Ronaldo (Brazilian footballer)

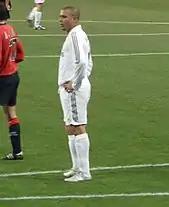
Ronaldo won La Liga in his first season and received the Pichichi Trophy in his second.

Having signed for Real Madrid for €46 million, his jersey sales broke all records on the first day. Ronaldo was part of the "Galácticos" era of global stars signed by the club every summer, which included Zinedine Zidane, Luís Figo, Roberto Carlos and David Beckham. He was sidelined through injury until October 2002 which further fuelled fan anticipation. Ronaldo scored twice on his debut against Alavés, the first 61 seconds after coming on. That same reception was observed at the final game of the season against Athletic Bilbao, where Ronaldo scored to finish his first season with 23 league goals and seal La Liga title for 2003. He also won an Intercontinental Cup in 2002 and Supercopa de España in 2003, scoring in both finals.